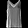
Label: Shirt